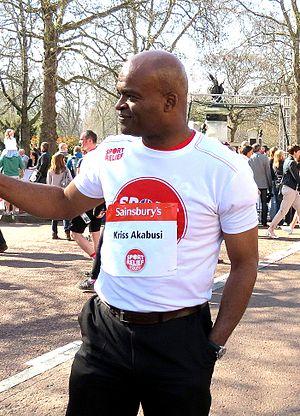
Kriss Kezie Uche Akabusi, né le 28 novembre 1958 à Paddington, Londres, est un ancien athlète britannique, pratiquant le sprint.